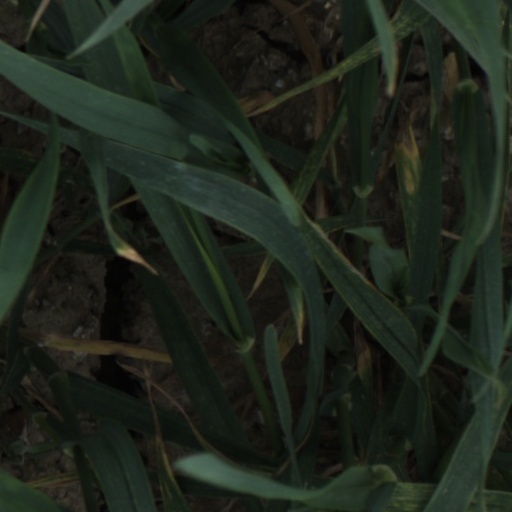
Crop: wheat